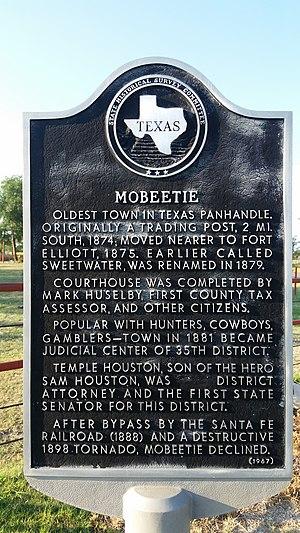
Mobeetie est une ville du comté de Wheeler, au Texas, aux États-Unis. Située au nord-ouest du comté,